U.S. Sugar 148

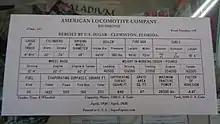
The statistic information of U.S. Sugar No. 148

No. 148 was the eighth member of ten 4-6-2 Light Pacific class 141 steam locomotives (Nos. 141-150) built by American Locomotive Company of Richmond, Virginia in April 1920, and delivered to the Florida East Coast Railway (FEC) two months later. Designed with driving wheels, No. 148 was capable enough to reach . The locomotive was assigned to haul passenger and freight trains between Jacksonville and Miami, Florida. It also ran on FEC's Overseas Railroad between Miami and Key West, Florida until 1935 when the Labor Day Hurricane destroyed many of the route's long bridges and FEC permanently closed it down due to the Great Depression. During that time, FEC began to retire most of their older 4-6-2 locomotives for scrap or selling them to other railroads in order to recoup their financial losses. No. 148 remained in service with FEC until June 1952, when it was sold to U.S. Sugar Corporation (USSC) in Clewiston, Florida, where it worked alongside its sister locomotives Nos. 98, 113, and 153 to haul sugarcane trains from the harvest field to USSC's sugarcane mills.